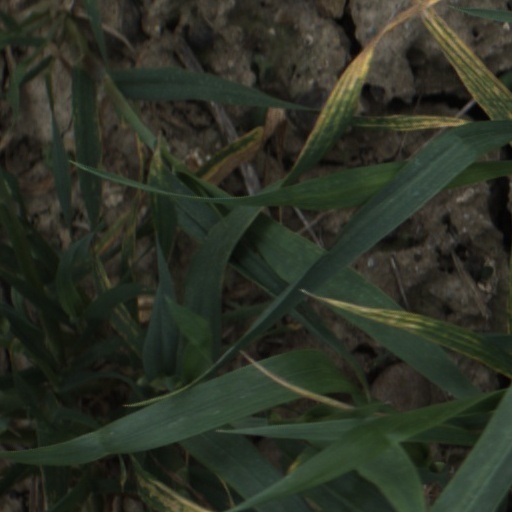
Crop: wheat